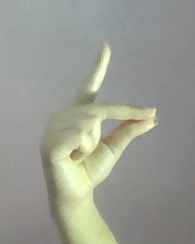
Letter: ta